Penshaw Monument

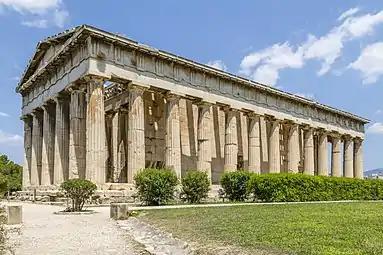
Both Cory's column and the final temple design were based on the Temple of Hephaestus, Athens.

At a meeting at the Lambton Arms pub in Chester-le-Street on 19 August 1840, it was decided to form a Provisional Committee to raise funds for a monument to the Earl by subscription. The next day, at the Assembly Rooms in Newcastle, a committee of 33 men was formed for that purpose; it included the mayors of Newcastle and Gateshead. The chairman of the committee was Henry John Spearman. The following motion was put forward by William Ord MP: